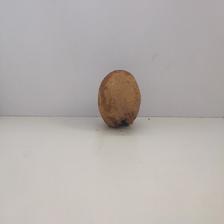
Size: Spoiled